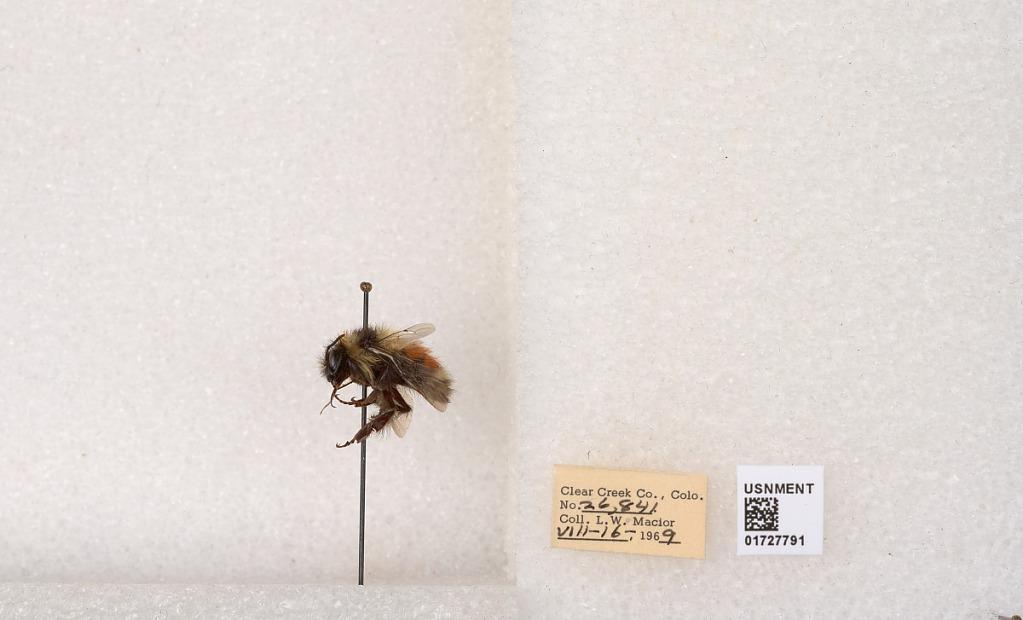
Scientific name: Bombus (Pyrobombus) sylvicola Kirby
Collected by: L. Macior
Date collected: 1969-8-16
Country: United States
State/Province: Colorado
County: Clear Creek
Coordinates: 39.7006, -105.694